Kawasaki Ninja ZX-10R

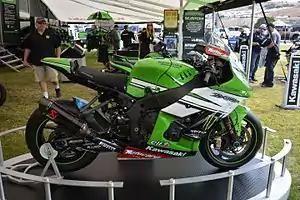
A 2015 model of the Kawasaki ZX-10R

The Kawasaki Ninja ZX-10R is a motorcycle in the Ninja sport bike series from the Japanese manufacturer Kawasaki, the successor to the Ninja ZX-9R. It was originally released in 2004 and has been updated and revised throughout the years. It combines an ultra-narrow chassis, low weight, and radial brakes. In 2004 and 2005 the ZX-10R won "Best Superbike" from "Cycle World" magazine, and the international Masterbike competition.